Kingia

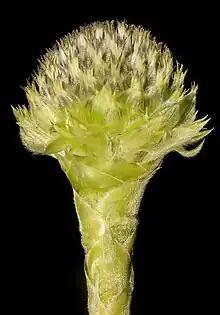
"K. australis" flower stalk.

When not flowering, "Kingia australis" bear a superficial similarity to species of the genus "Xanthorrhoea". However, the flower stalks of "Kingia australis" are completely different from that of "Xanthorrhoea" species and the two are not closely related. For example, "Xanthorrhoea" have a secondary thickening meristem in the trunk (Dracaenoid secondary thickening meristem), whereas "Kingia" lacks this feature.